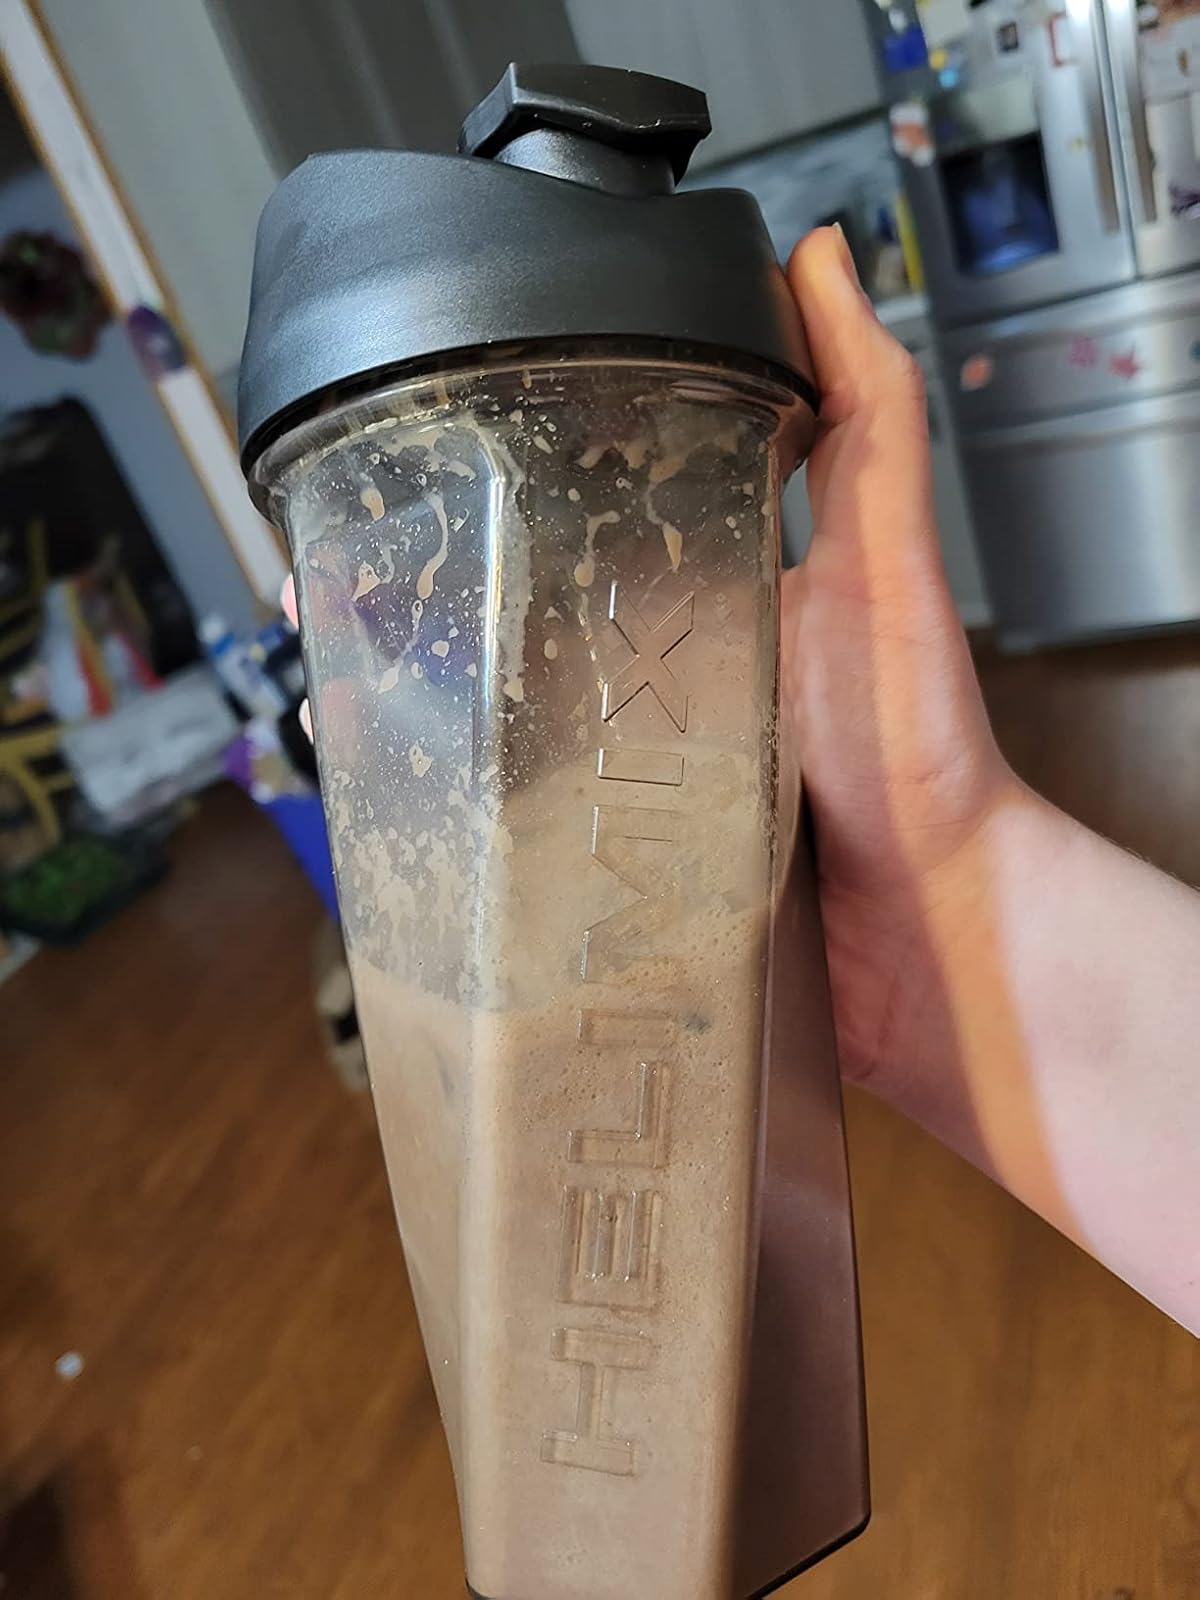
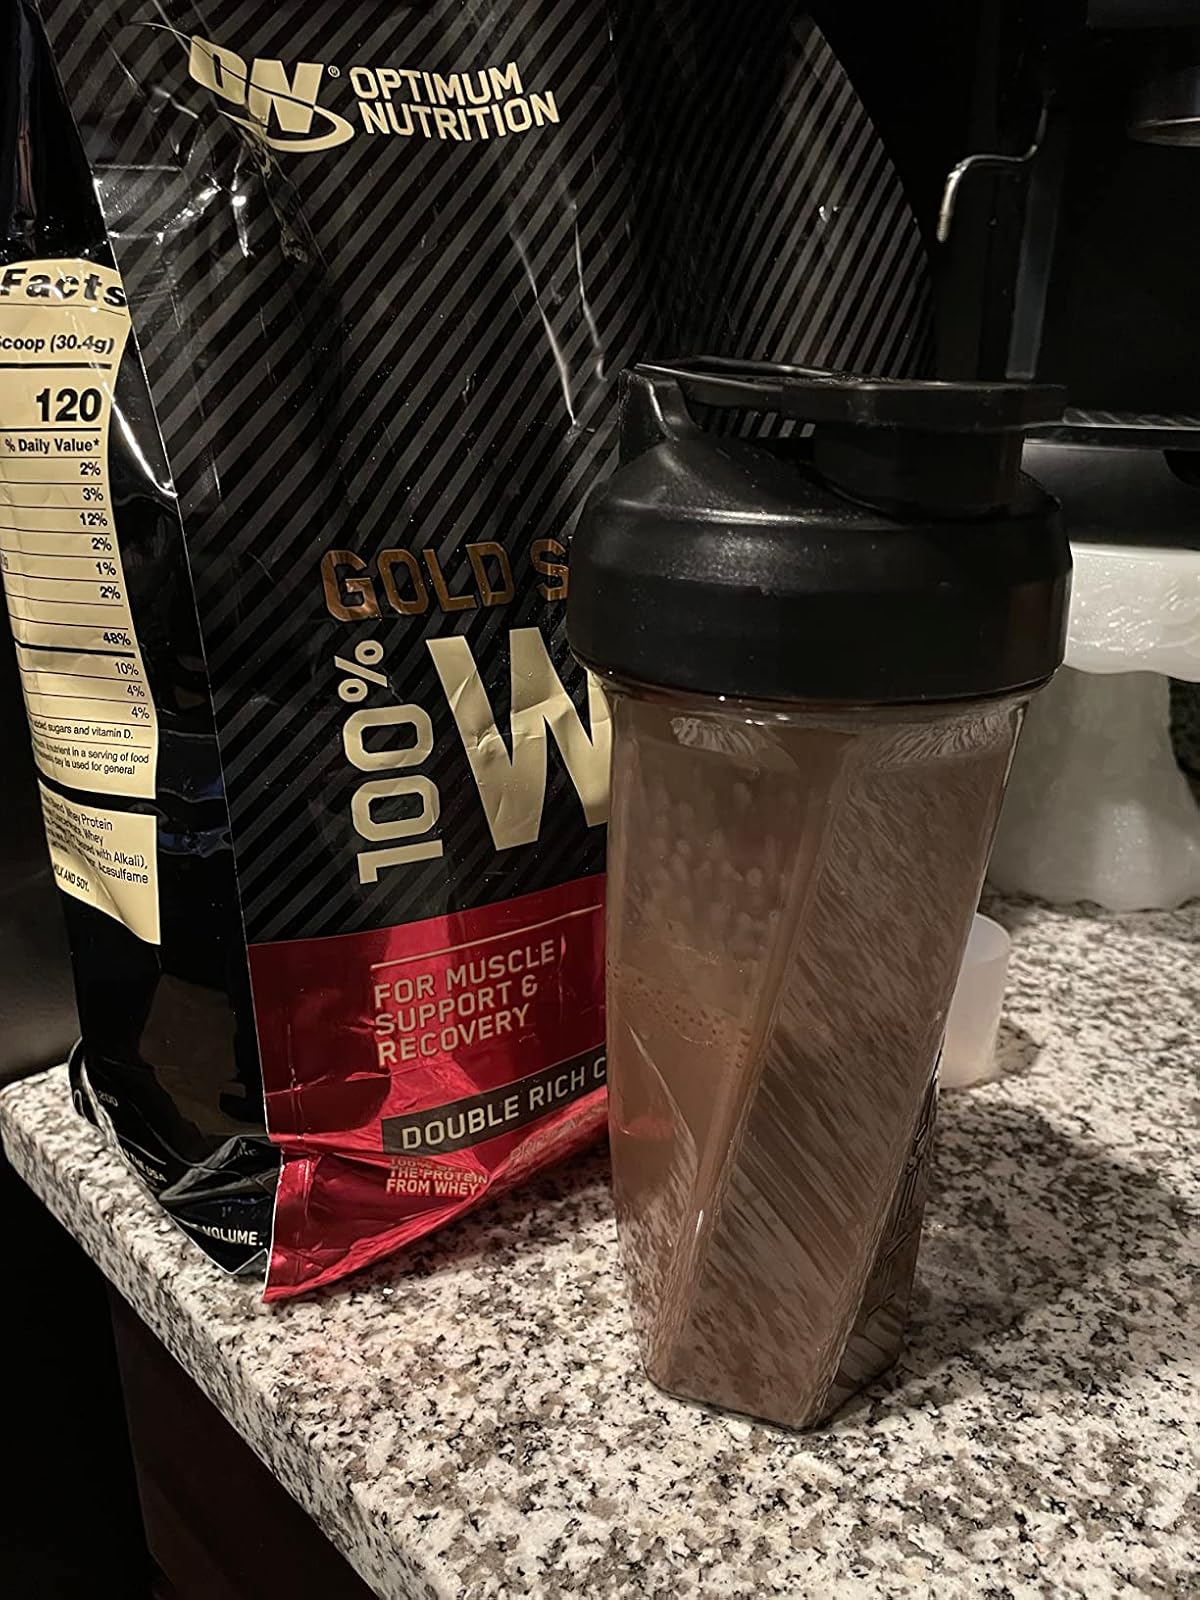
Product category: items_blender
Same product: yes